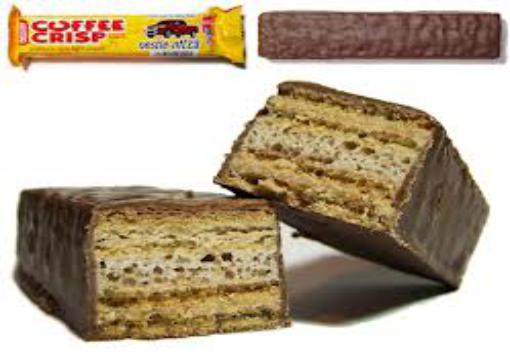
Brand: Coffee Crisp
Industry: Food